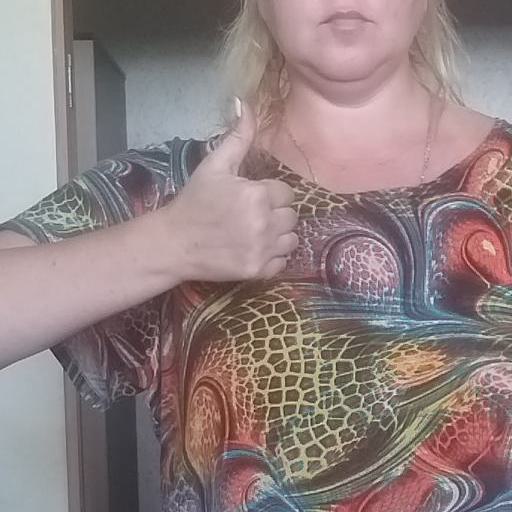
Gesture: like